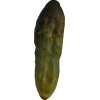
Label: cucumber